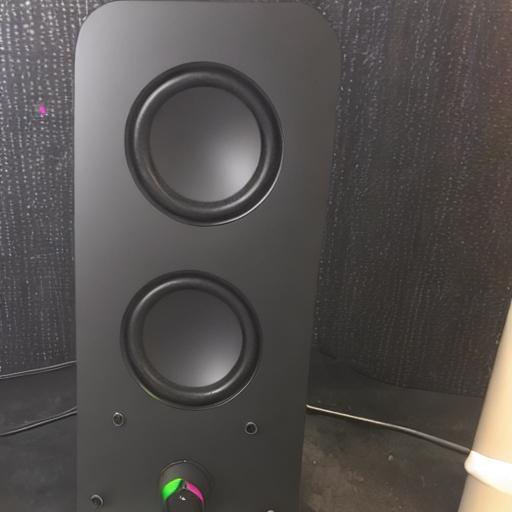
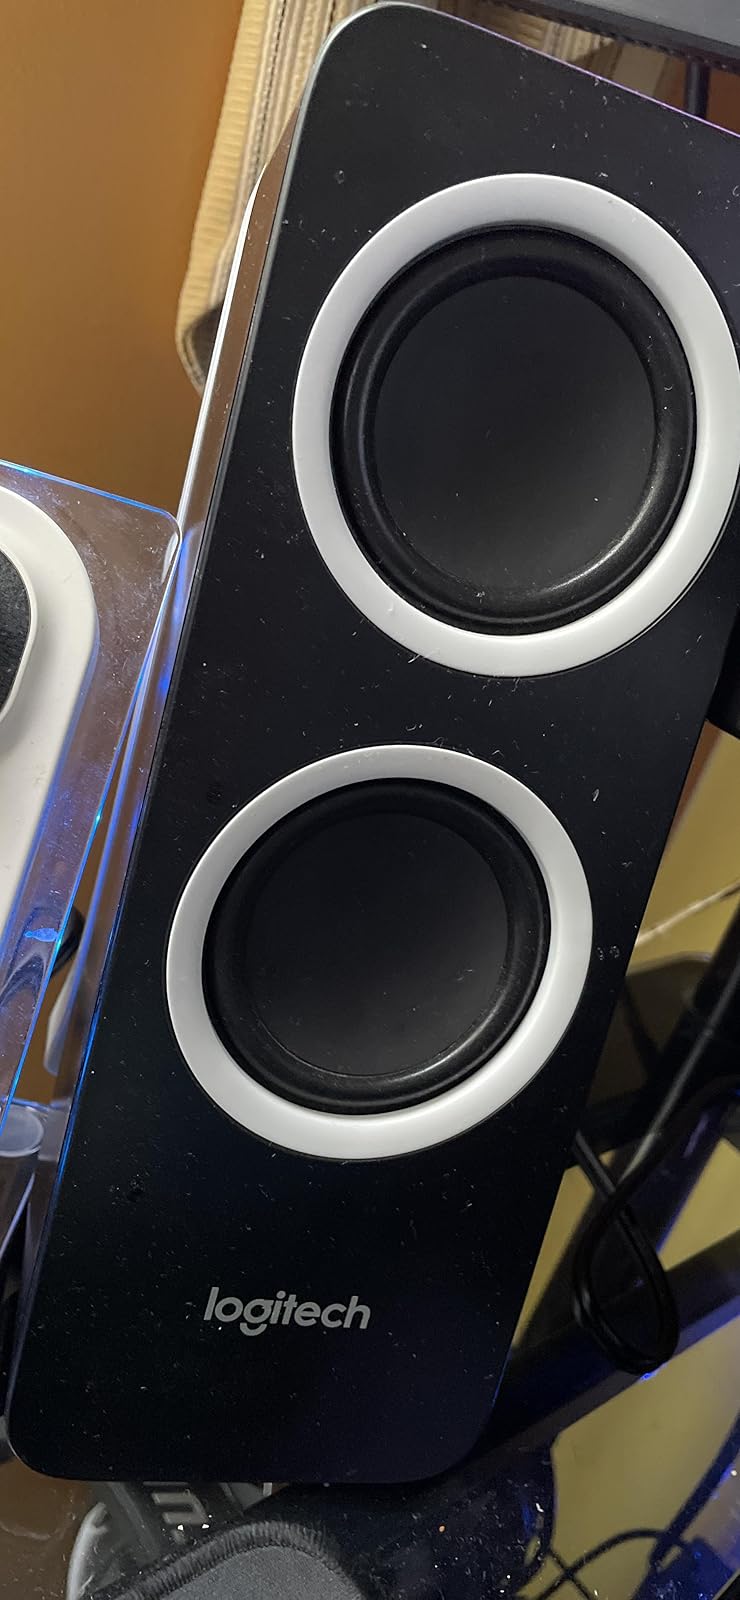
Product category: speaker
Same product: no